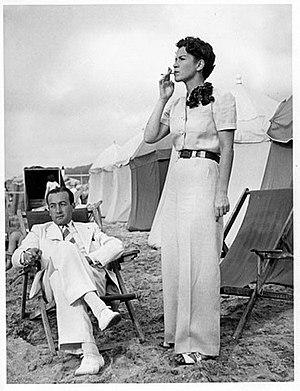
Séeberger frères, Deauville, modèle Hermès, août 1939
Les frères Séeberger sont une lignée de cinq photographes français dont l'activité s'étend sur une grande partie du XXᵉ siècle.